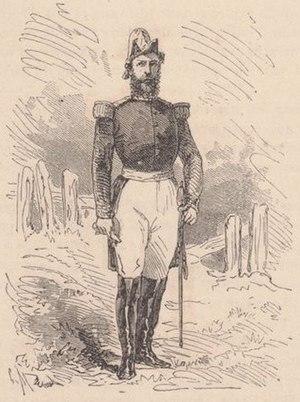
Le général Barrios, commandant de l'armée paraguayenne du Nord.